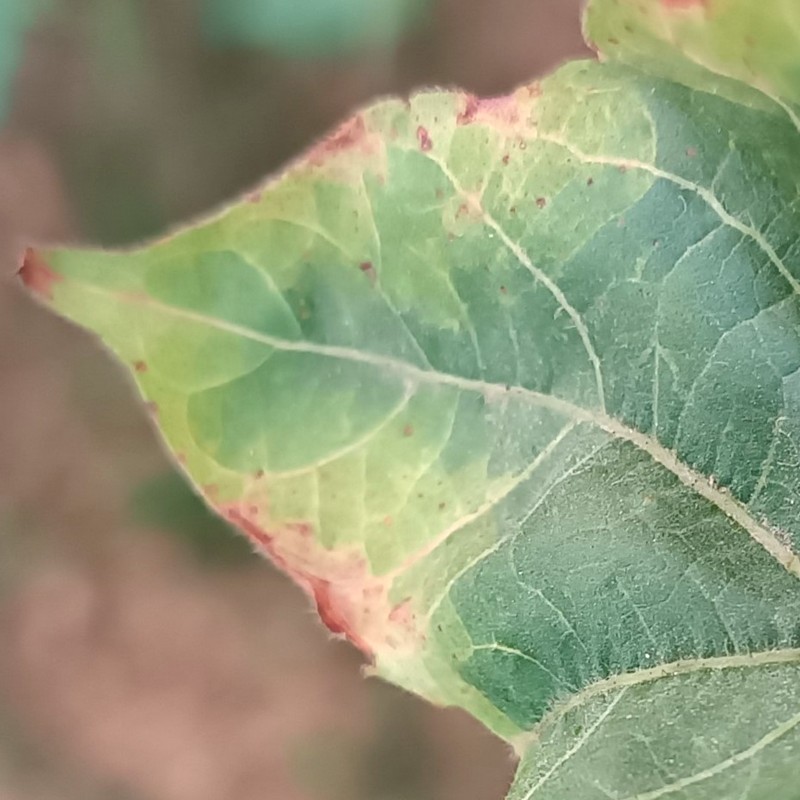
Label: Leaf Hopper Jassids